Roland Gäbler

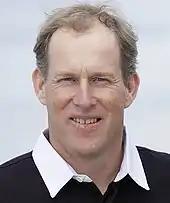
Roland Gäbler (2009)

Roland Gäbler (born 9 October 1964 in Bremen) is a German sailor and member in the Norddeutscher Regatta Verein as well as in the Kieler Yacht-Club. He competed in five Olympic Games.